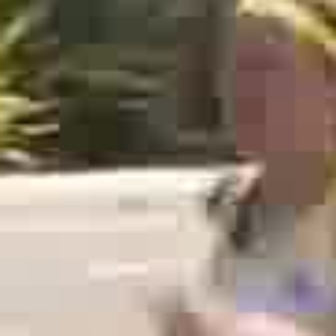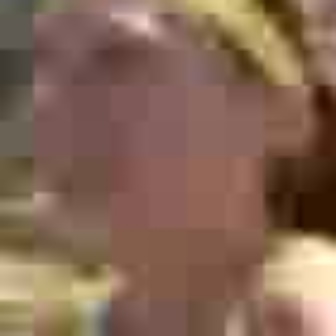
  Please identify the target specified by the bounding box [217,40,324,148] in the first image and locate it in the second image. Return the coordinates in [x_min,y_min,x_max,y_max] format.
Answer: [25,24,237,234]